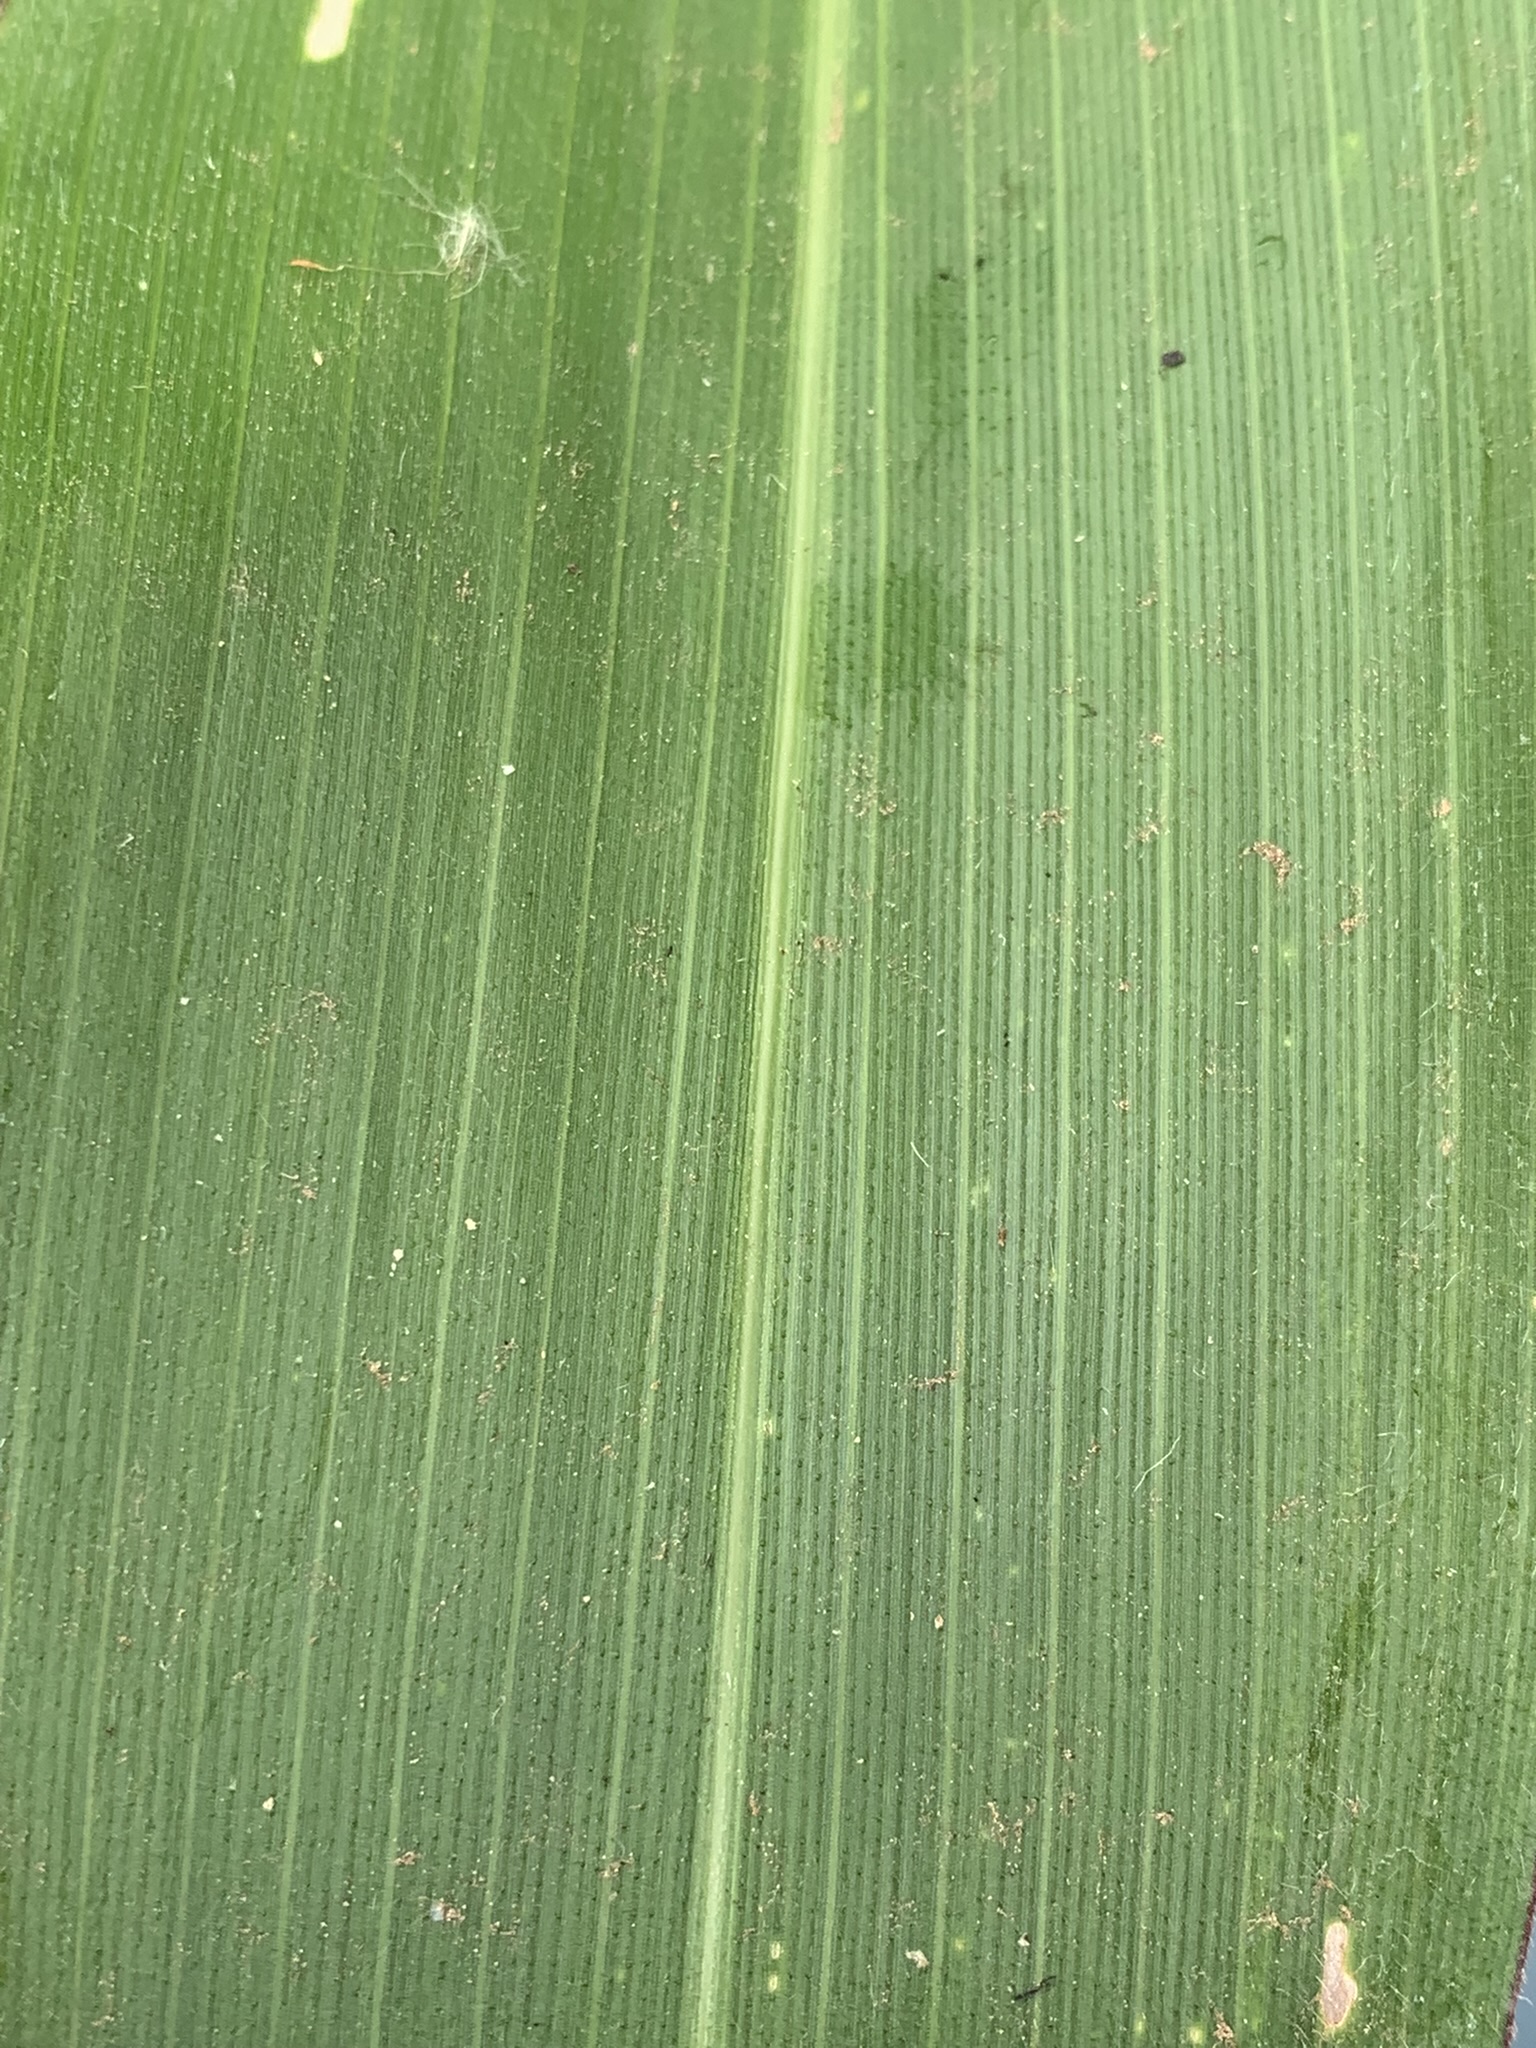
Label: Healthy